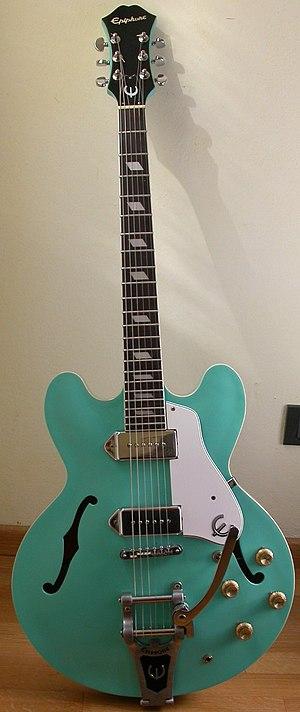
Un vibrato est un accessoire mécanique fixé au niveau du cordier-chevalet d'une guitare électrique afin de pouvoir modifier la hauteur du son grâce à un levier. En agissant sur celui-ci, la tension des cordes est modifiée et ainsi la tonalité de l'instrument change.